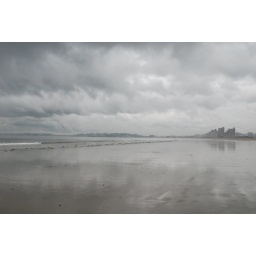
Looking south along the beach the cloudscape was rather impressive and the reflection in the wet sand worked nicely as well.